Confraternity of Belchite

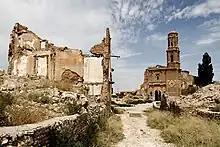
Today Belchite lies in ruins, a casualty of the civil war

The Confraternity of Belchite was an "experimental" community of knights founded in 1122 by Alfonso the Battler, king of Aragon and Navarre, and lasting until shortly after 1136. Members could enlist permanently or for a set time, vowing "never to live at peace with the pagans but to devote all their days to molesting and fighting them". When the Emperor Alfonso VII confirmed the charter of the confraternity, he specified that it existed "for the defence of Christians and the oppression of Saracens". A Christian organisation dedicated to a holy war against Muslims ("reconquista"), its impetus and development coincide with that of the international military orders and it introduced the concept of an indulgence proportional to length of service.